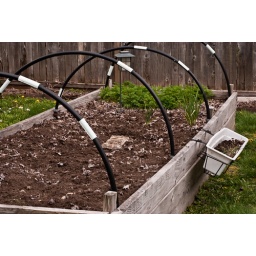
After, weeds gone, Italian parsley and a few garlic plants remaining. Ready to plant in a few weeks